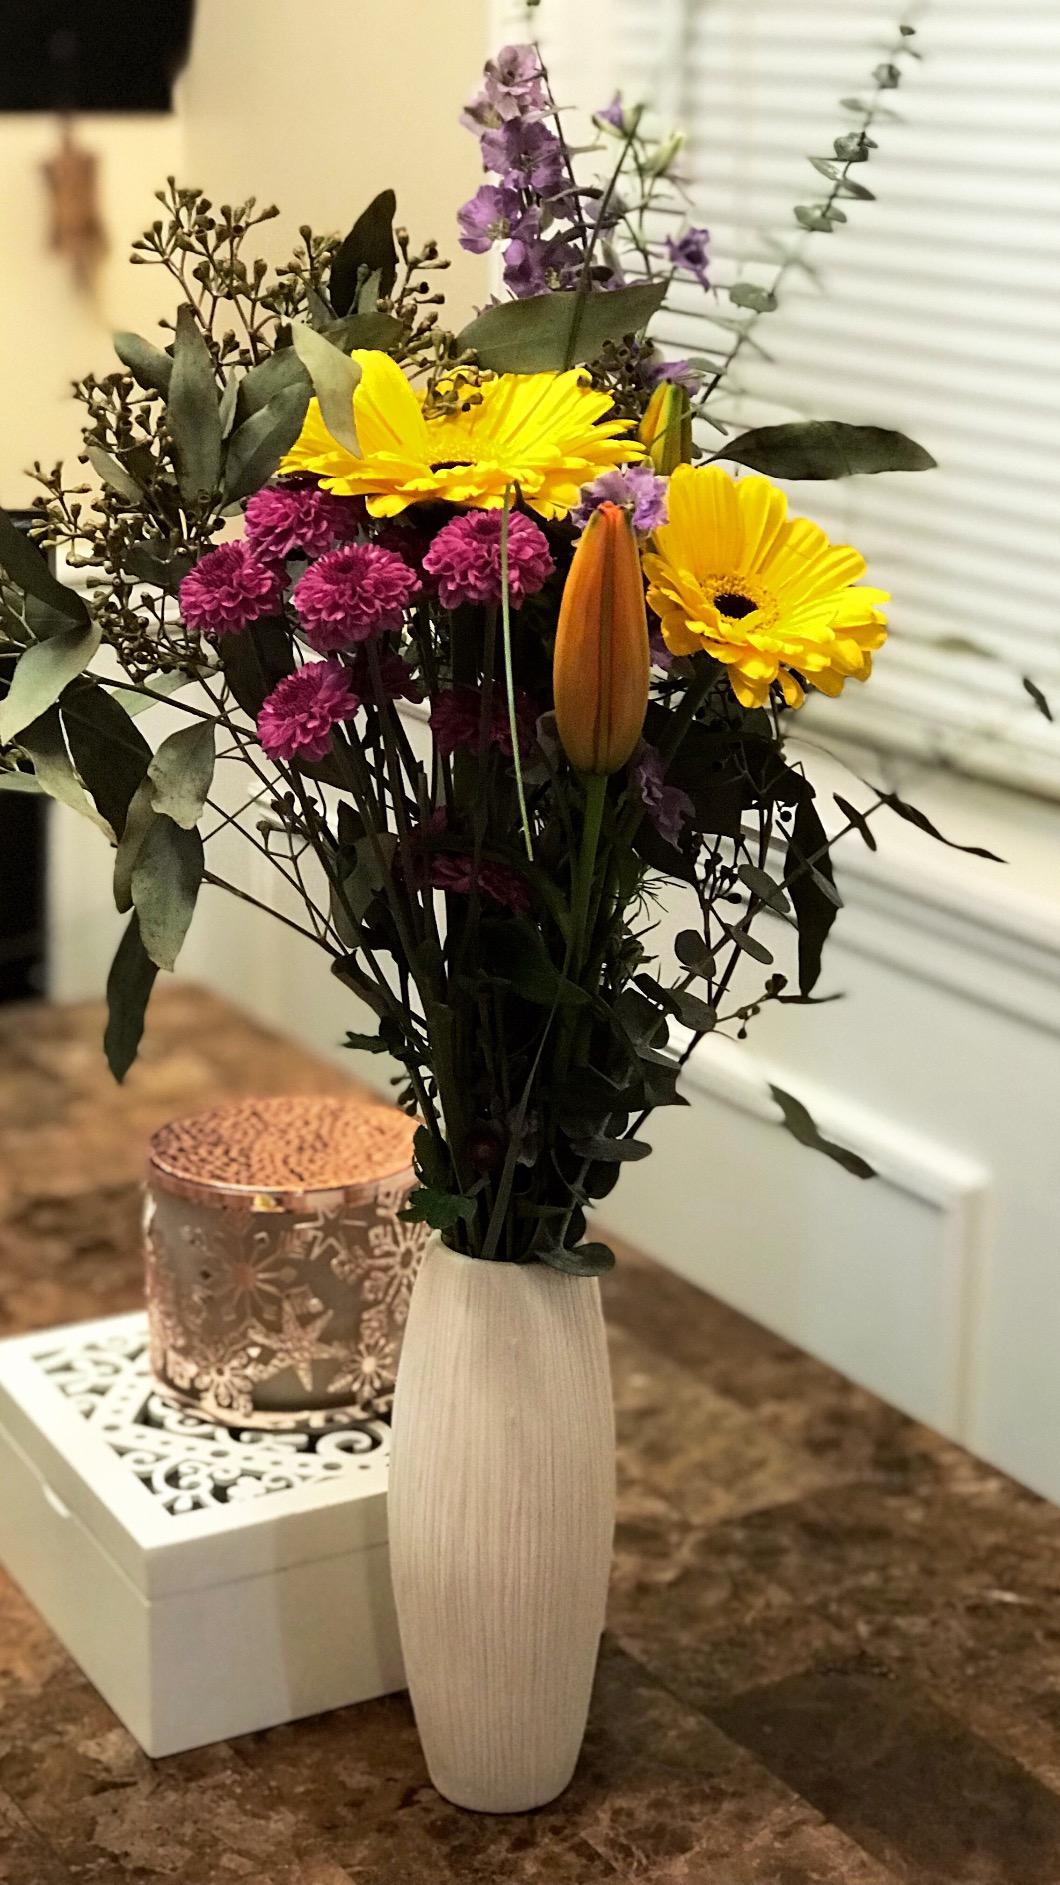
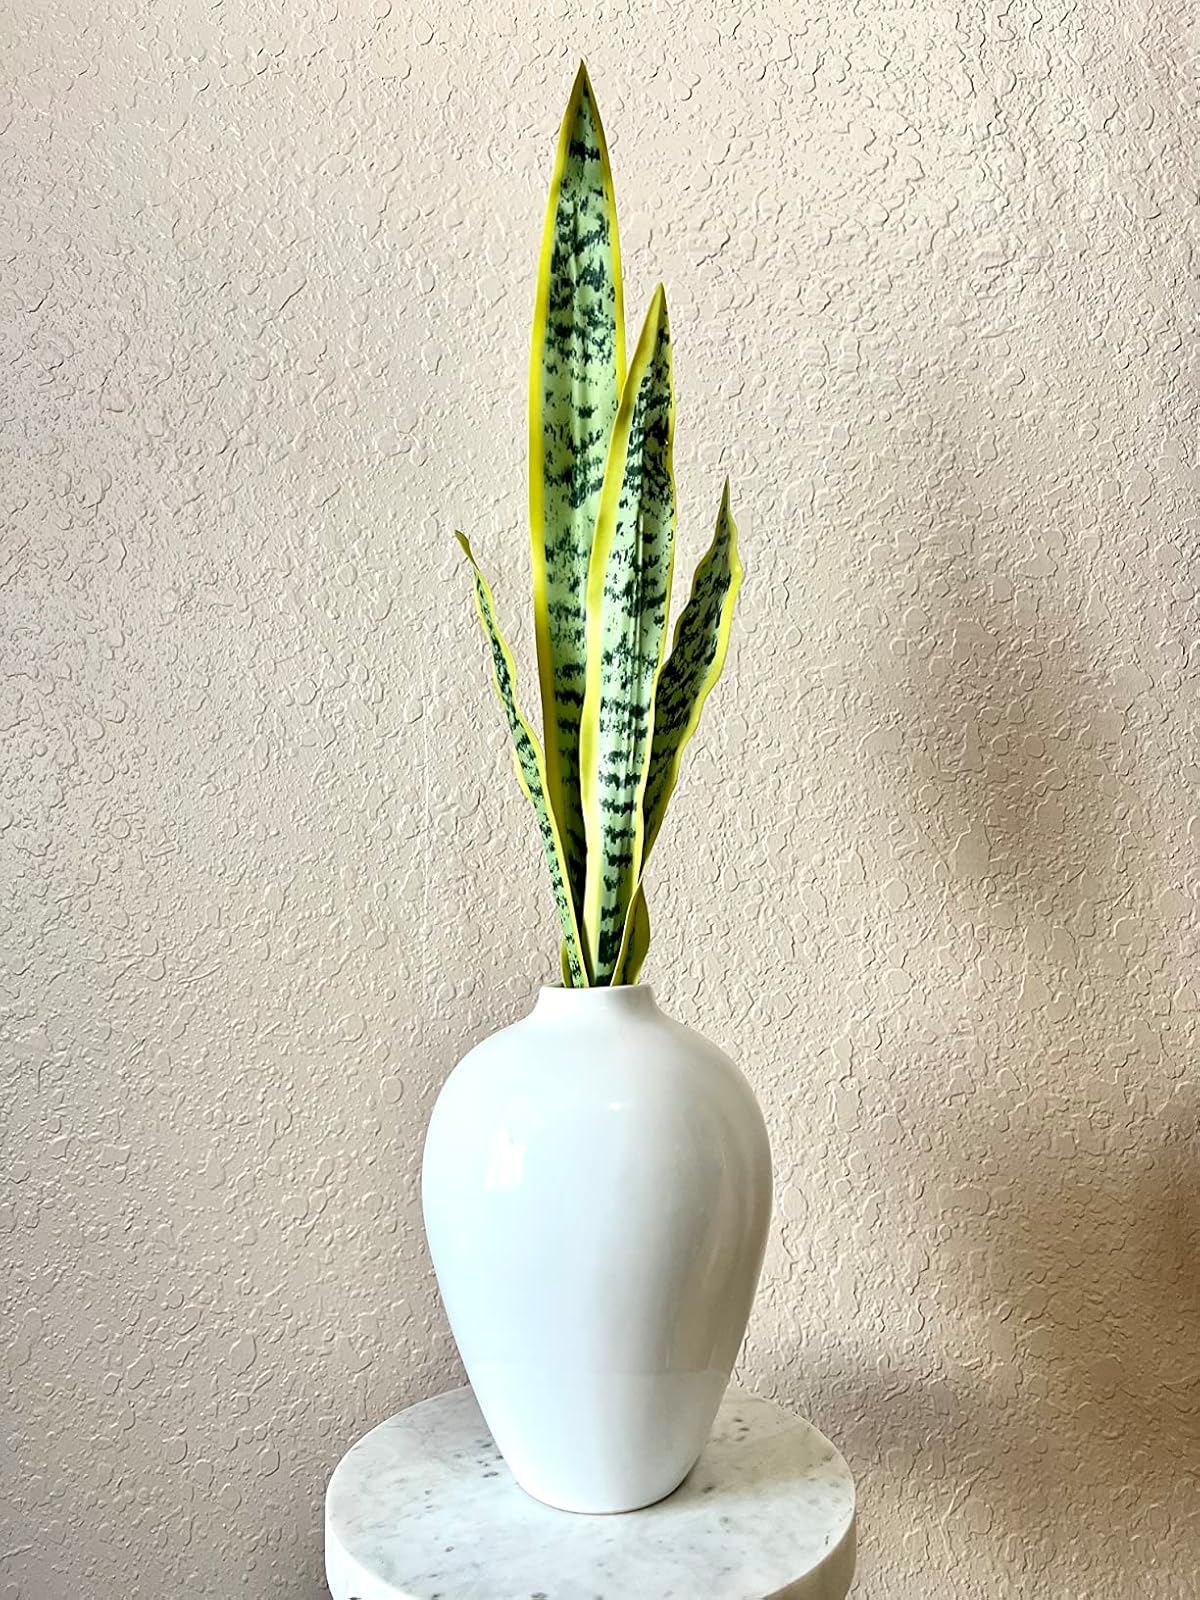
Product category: vase
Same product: no